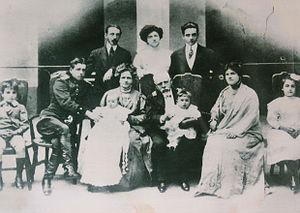
José Eloy Alfaro Delgado, né le 25 juin 1842 à Montecristi et mort le 28 janvier 1912 à San Francisco de Quito, est un militaire, guérillero et homme d'État équatorien. Il fut le principal dirigeant de l'Équateur de 1895 à 1911, durant la Révolution libérale équatorienne.